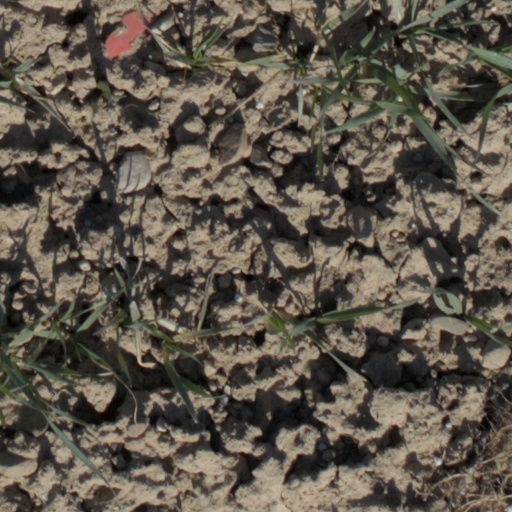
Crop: wheat